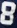
Number: 8